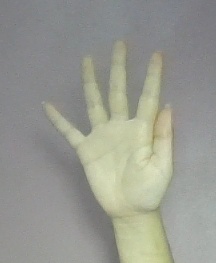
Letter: sheen